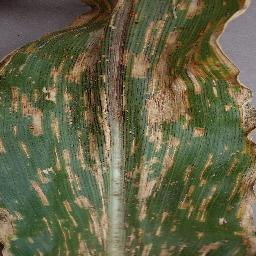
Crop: corn
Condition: (maize)_cercospora_spot_gray_spot